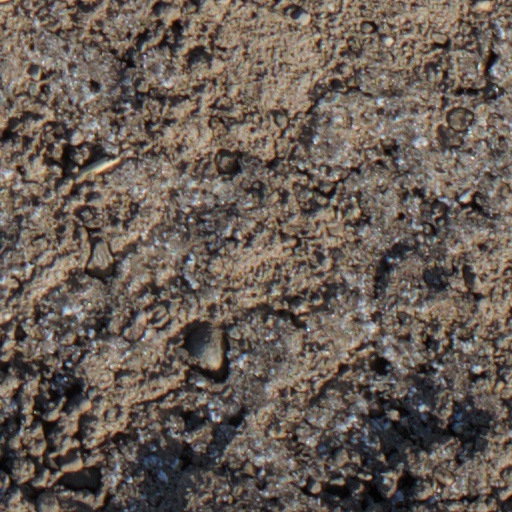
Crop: wheat